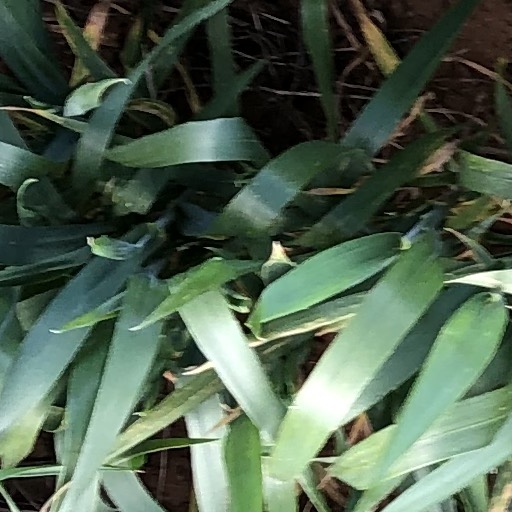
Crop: wheat